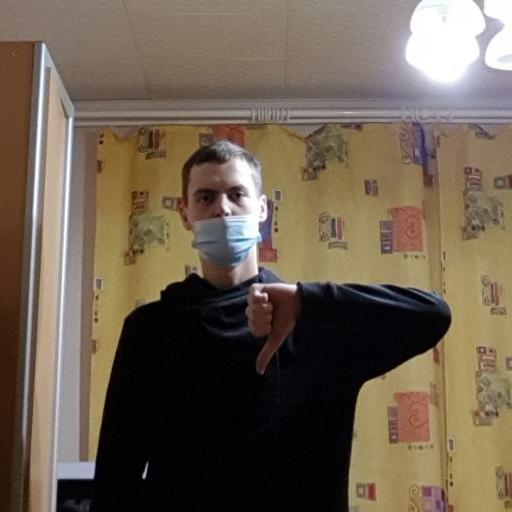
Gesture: dislike